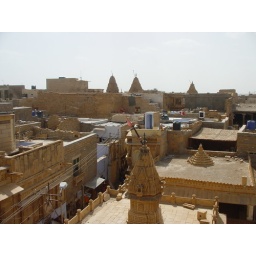
A golden city lost in an ocean of sand. Close to Pakistan